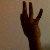
The image shows a hand gesture representing the number 9 in Indian Sign Language.